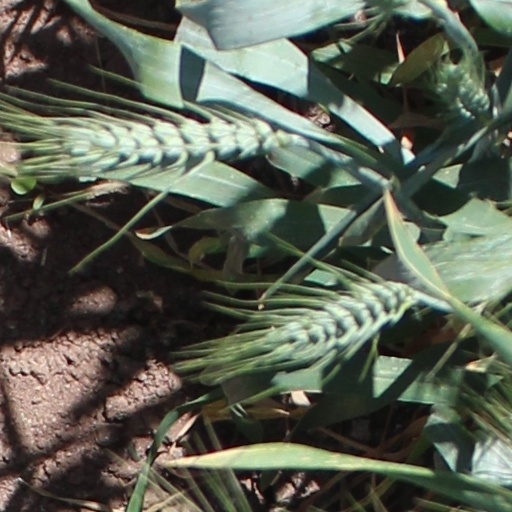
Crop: wheat